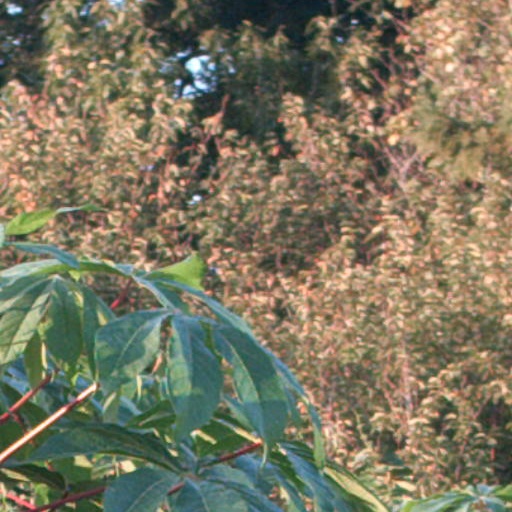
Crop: cassava